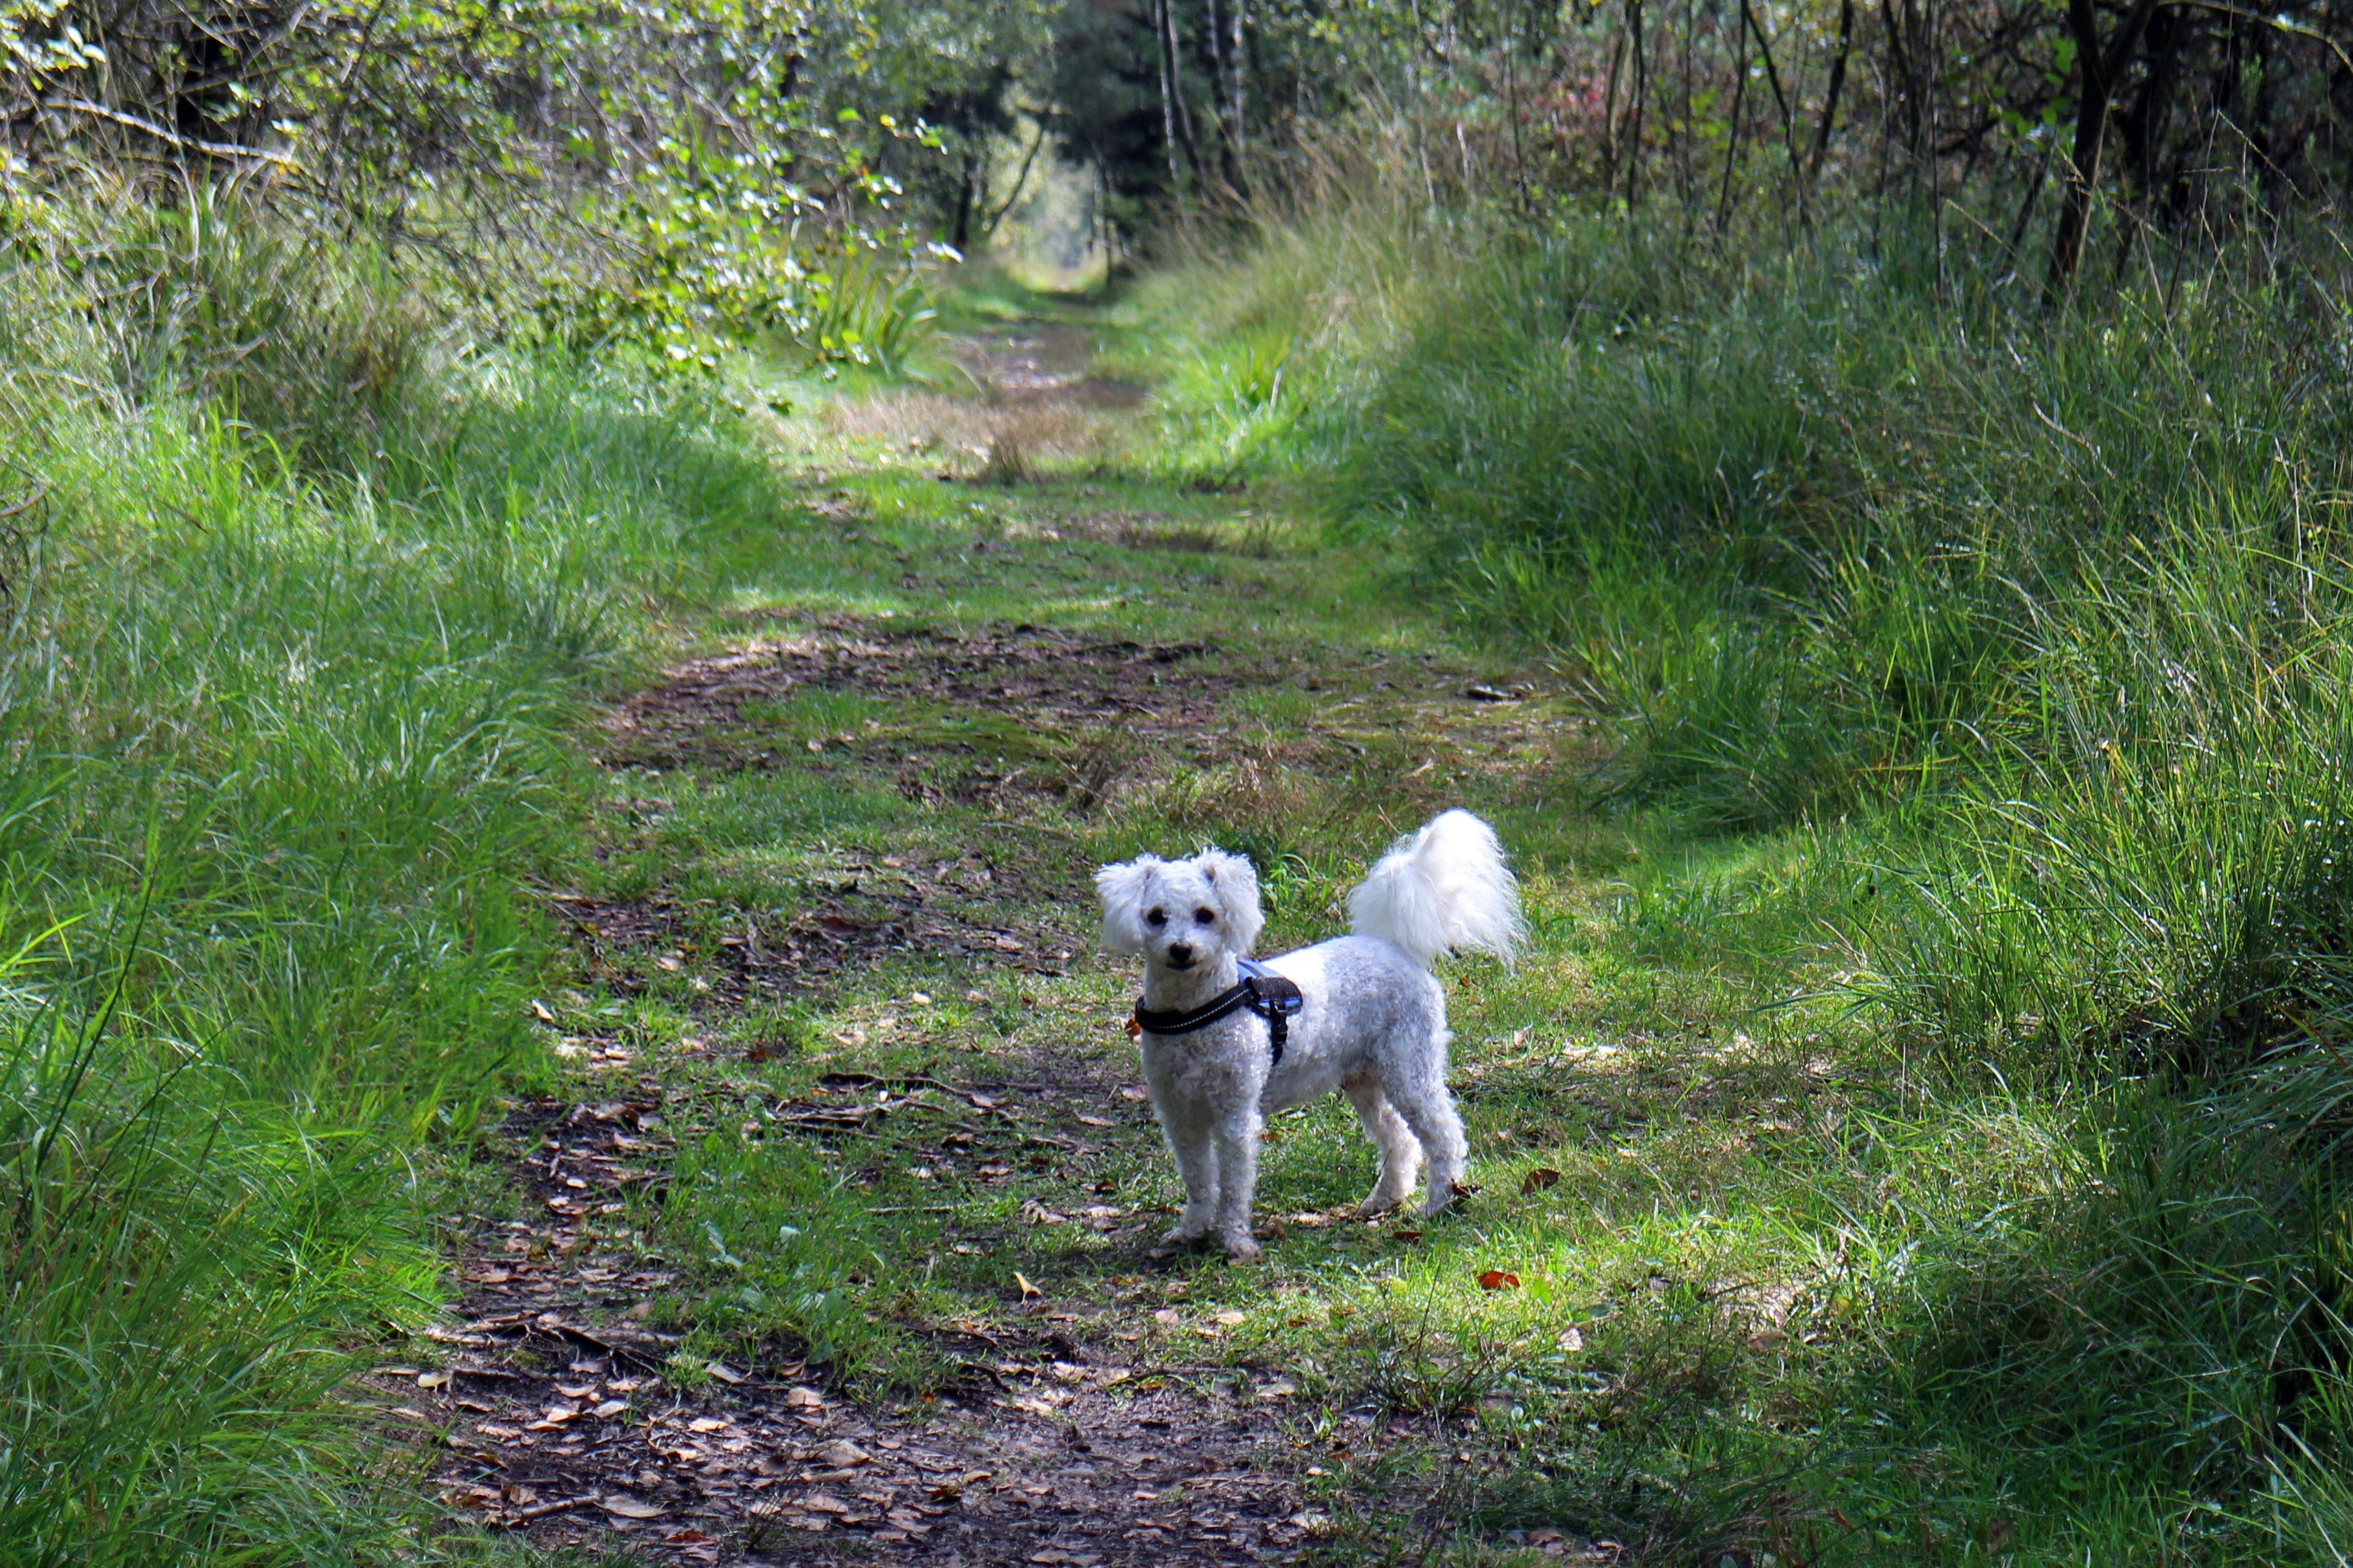
watch, nature, forest, grass, trail, dog, walk, mammal, wait, woodland, away, nature trail, forest path, small dog, dog like mammal